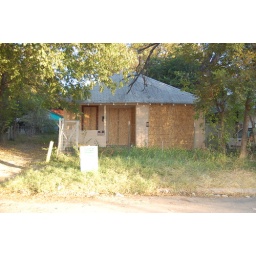
69 Rainey - building permit requested by bar operator